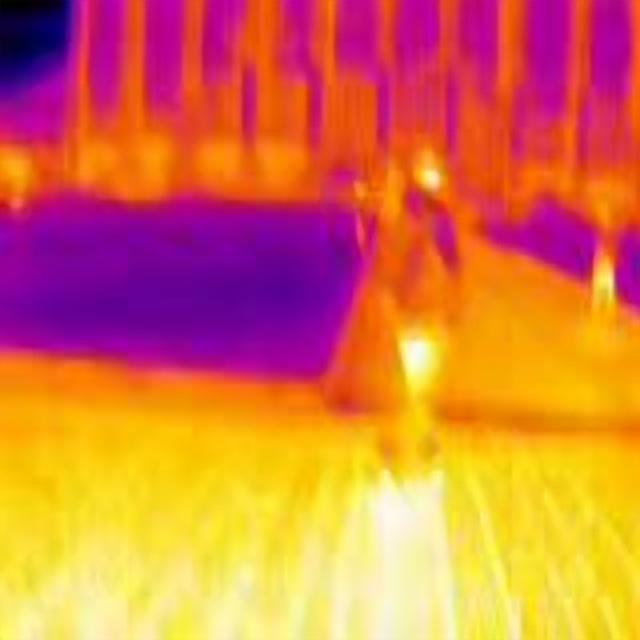
Detected objects:
label: person
label: person